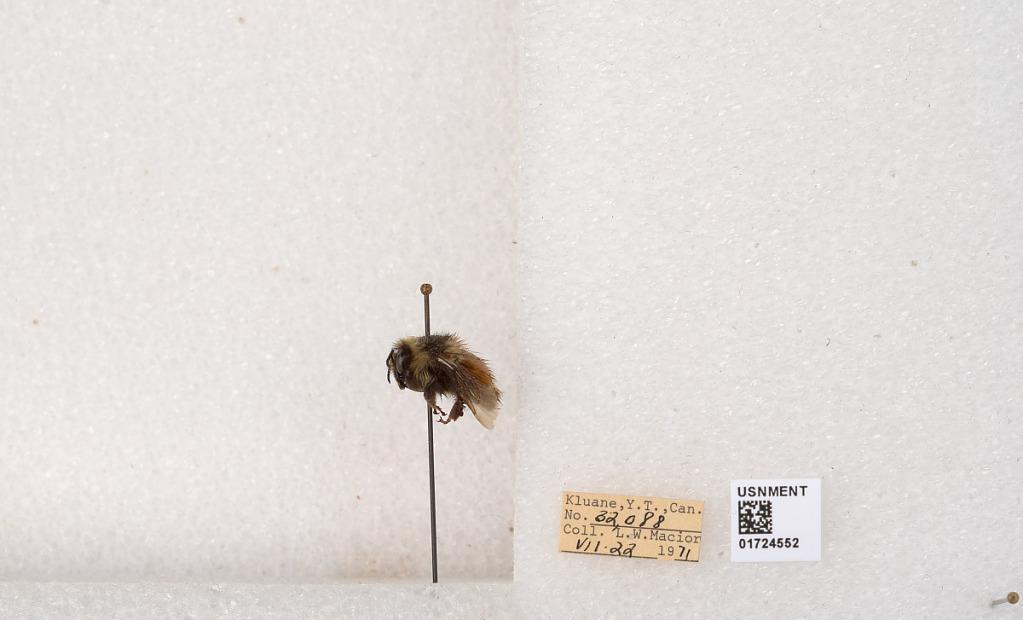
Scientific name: Bombus (Pyrobombus) sylvicola Kirby
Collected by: L. Macior
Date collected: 1971-7-22
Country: Canada
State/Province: Yukon Territory
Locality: Kluane National Park and Reserve
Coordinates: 60.7493, -139.504